Vincent McBride

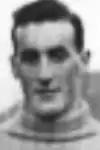
McBride in 1952

Vincent McBride (21 January 1934 – 20 May 2005) was a footballer who played in the Football League for Walsall and Mansfield Town.